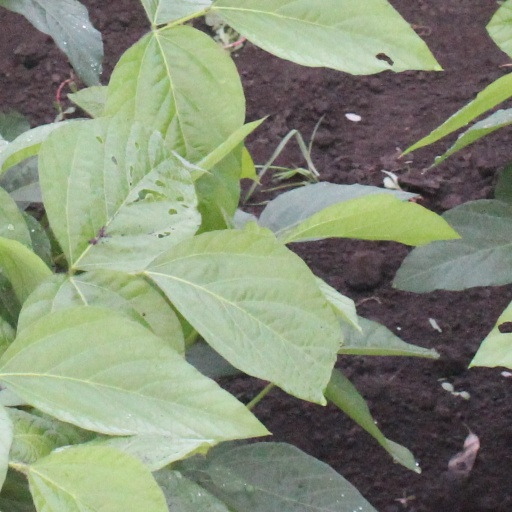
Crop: soybean